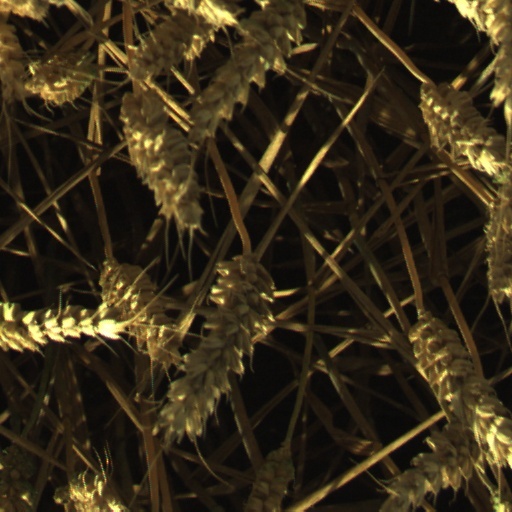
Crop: wheat